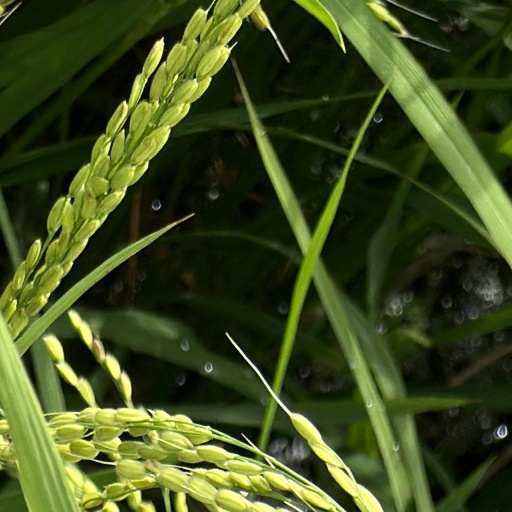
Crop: rice